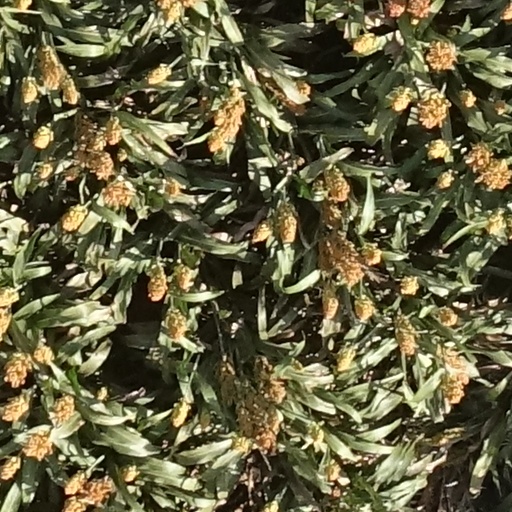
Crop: sorghum